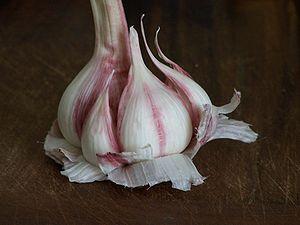
Ail rose de Lautrec frais
Le vampire est un type de revenant qui fait partie des grandes créatures légendaires issues des mythologies où se combinent de diverses manières l'inquiétude de l'au-delà et le mystère du sang. Suivant différents folklores et selon la superstition la plus courante, ce mort-vivant se nourrit du sang des vivants afin d’en tirer sa force vitale, ses victimes devenant parfois des vampires après leur mort. La légende du vampire puise ses origines dans des traditions mythologiques anciennes et diverses, elle se retrouve dans toutes sortes de cultures à travers le monde.
L'ail, ail commun ou ail cultivé est une espèce de plante potagère vivace monocotylédone dont les bulbes, à l'odeur et au goût forts, sont souvent employés comme condiment en cuisine. La tête d'ail se compose de plusieurs caïeux ou « gousses » d'ail. La fleur d'ail est aussi consommée.
Le Tarn présente une gastronomie typiquement occitane, au carrefour des cuisines des plaines gasconne et languedocienne et de la cuisine de montagne du Rouergue.